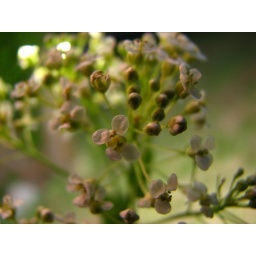
Flowers in the garden around the apple tree at dusk.